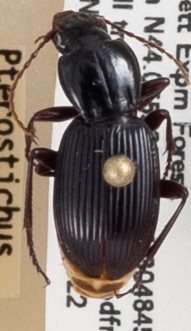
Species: Pterostichus tristis
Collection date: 2018-08-22
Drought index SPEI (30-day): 0.518
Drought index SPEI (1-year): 0.17
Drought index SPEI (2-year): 0.526